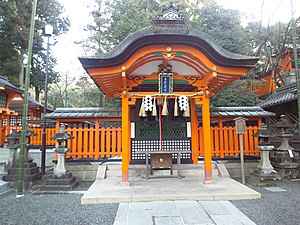
Shinto-tempel
Honden ved et shinto-tempel
"Et shinto-tempel er en bygning, hvis hovedformål er at være hus for en eller flere shinto-kami. Den vigtigste bygning i templet bruges til at opbevare hellige genstande og ikke til tilbedelse. Selvom man på dansk og andre ikke-japanske sprog refererer til shinto-helligdommene med et enkelt ord, på dansk ""tempel"", har de mange forskellige navne på japansk, såsom gongen, -gū, jinja, jingū, mori, myōjin, -sha, taisha, ubusuna eller yashiro.